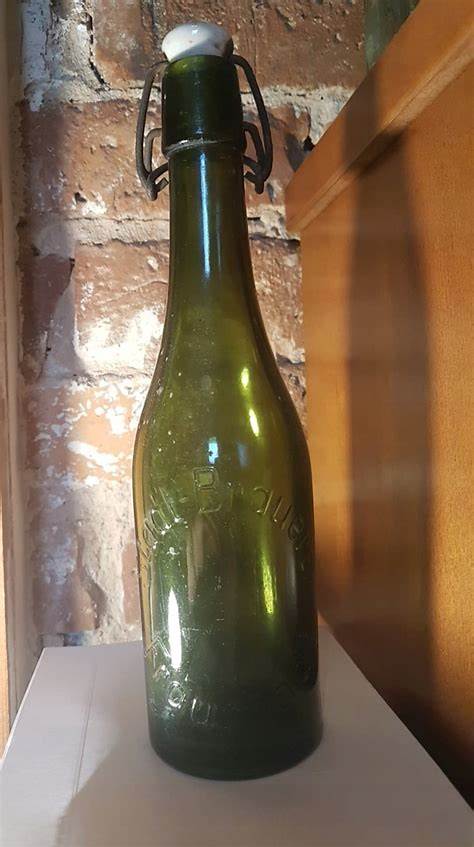
Waste category: glass